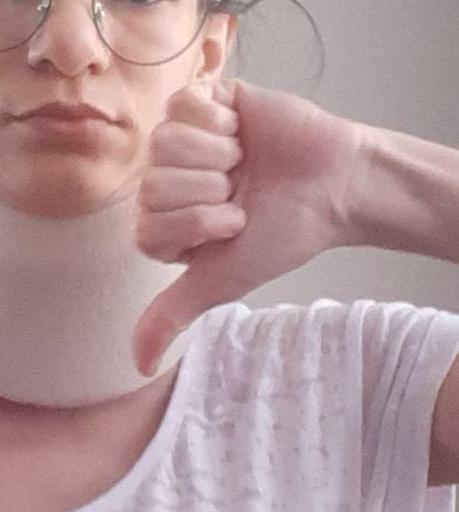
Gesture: dislike